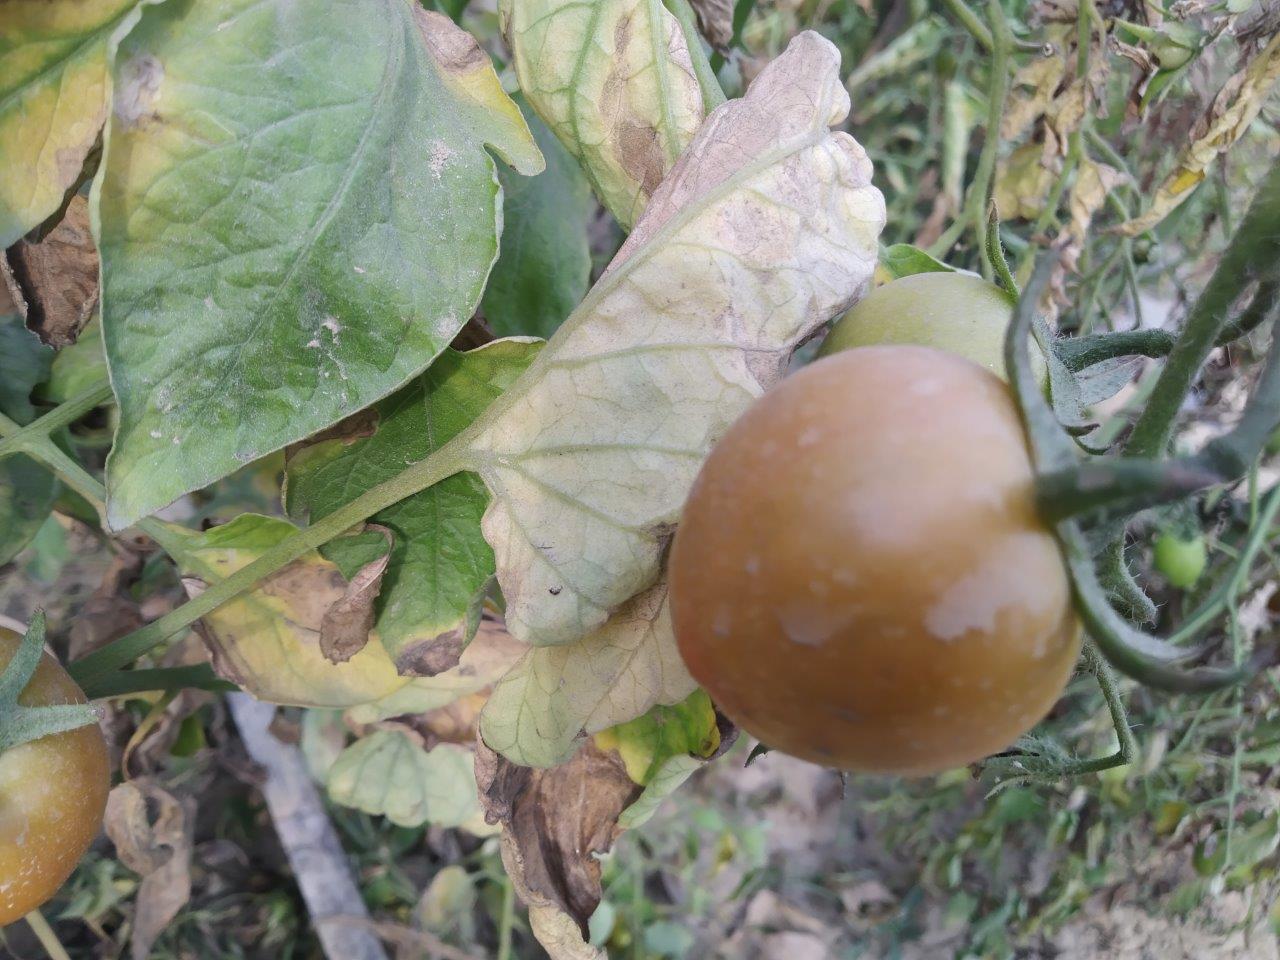
Maturity: Mature